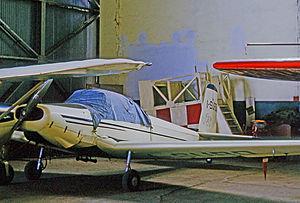
L'Aviamilano P.19 Scricciolo est un avion biplace d’école italien produit en petite série durant les années 1960.